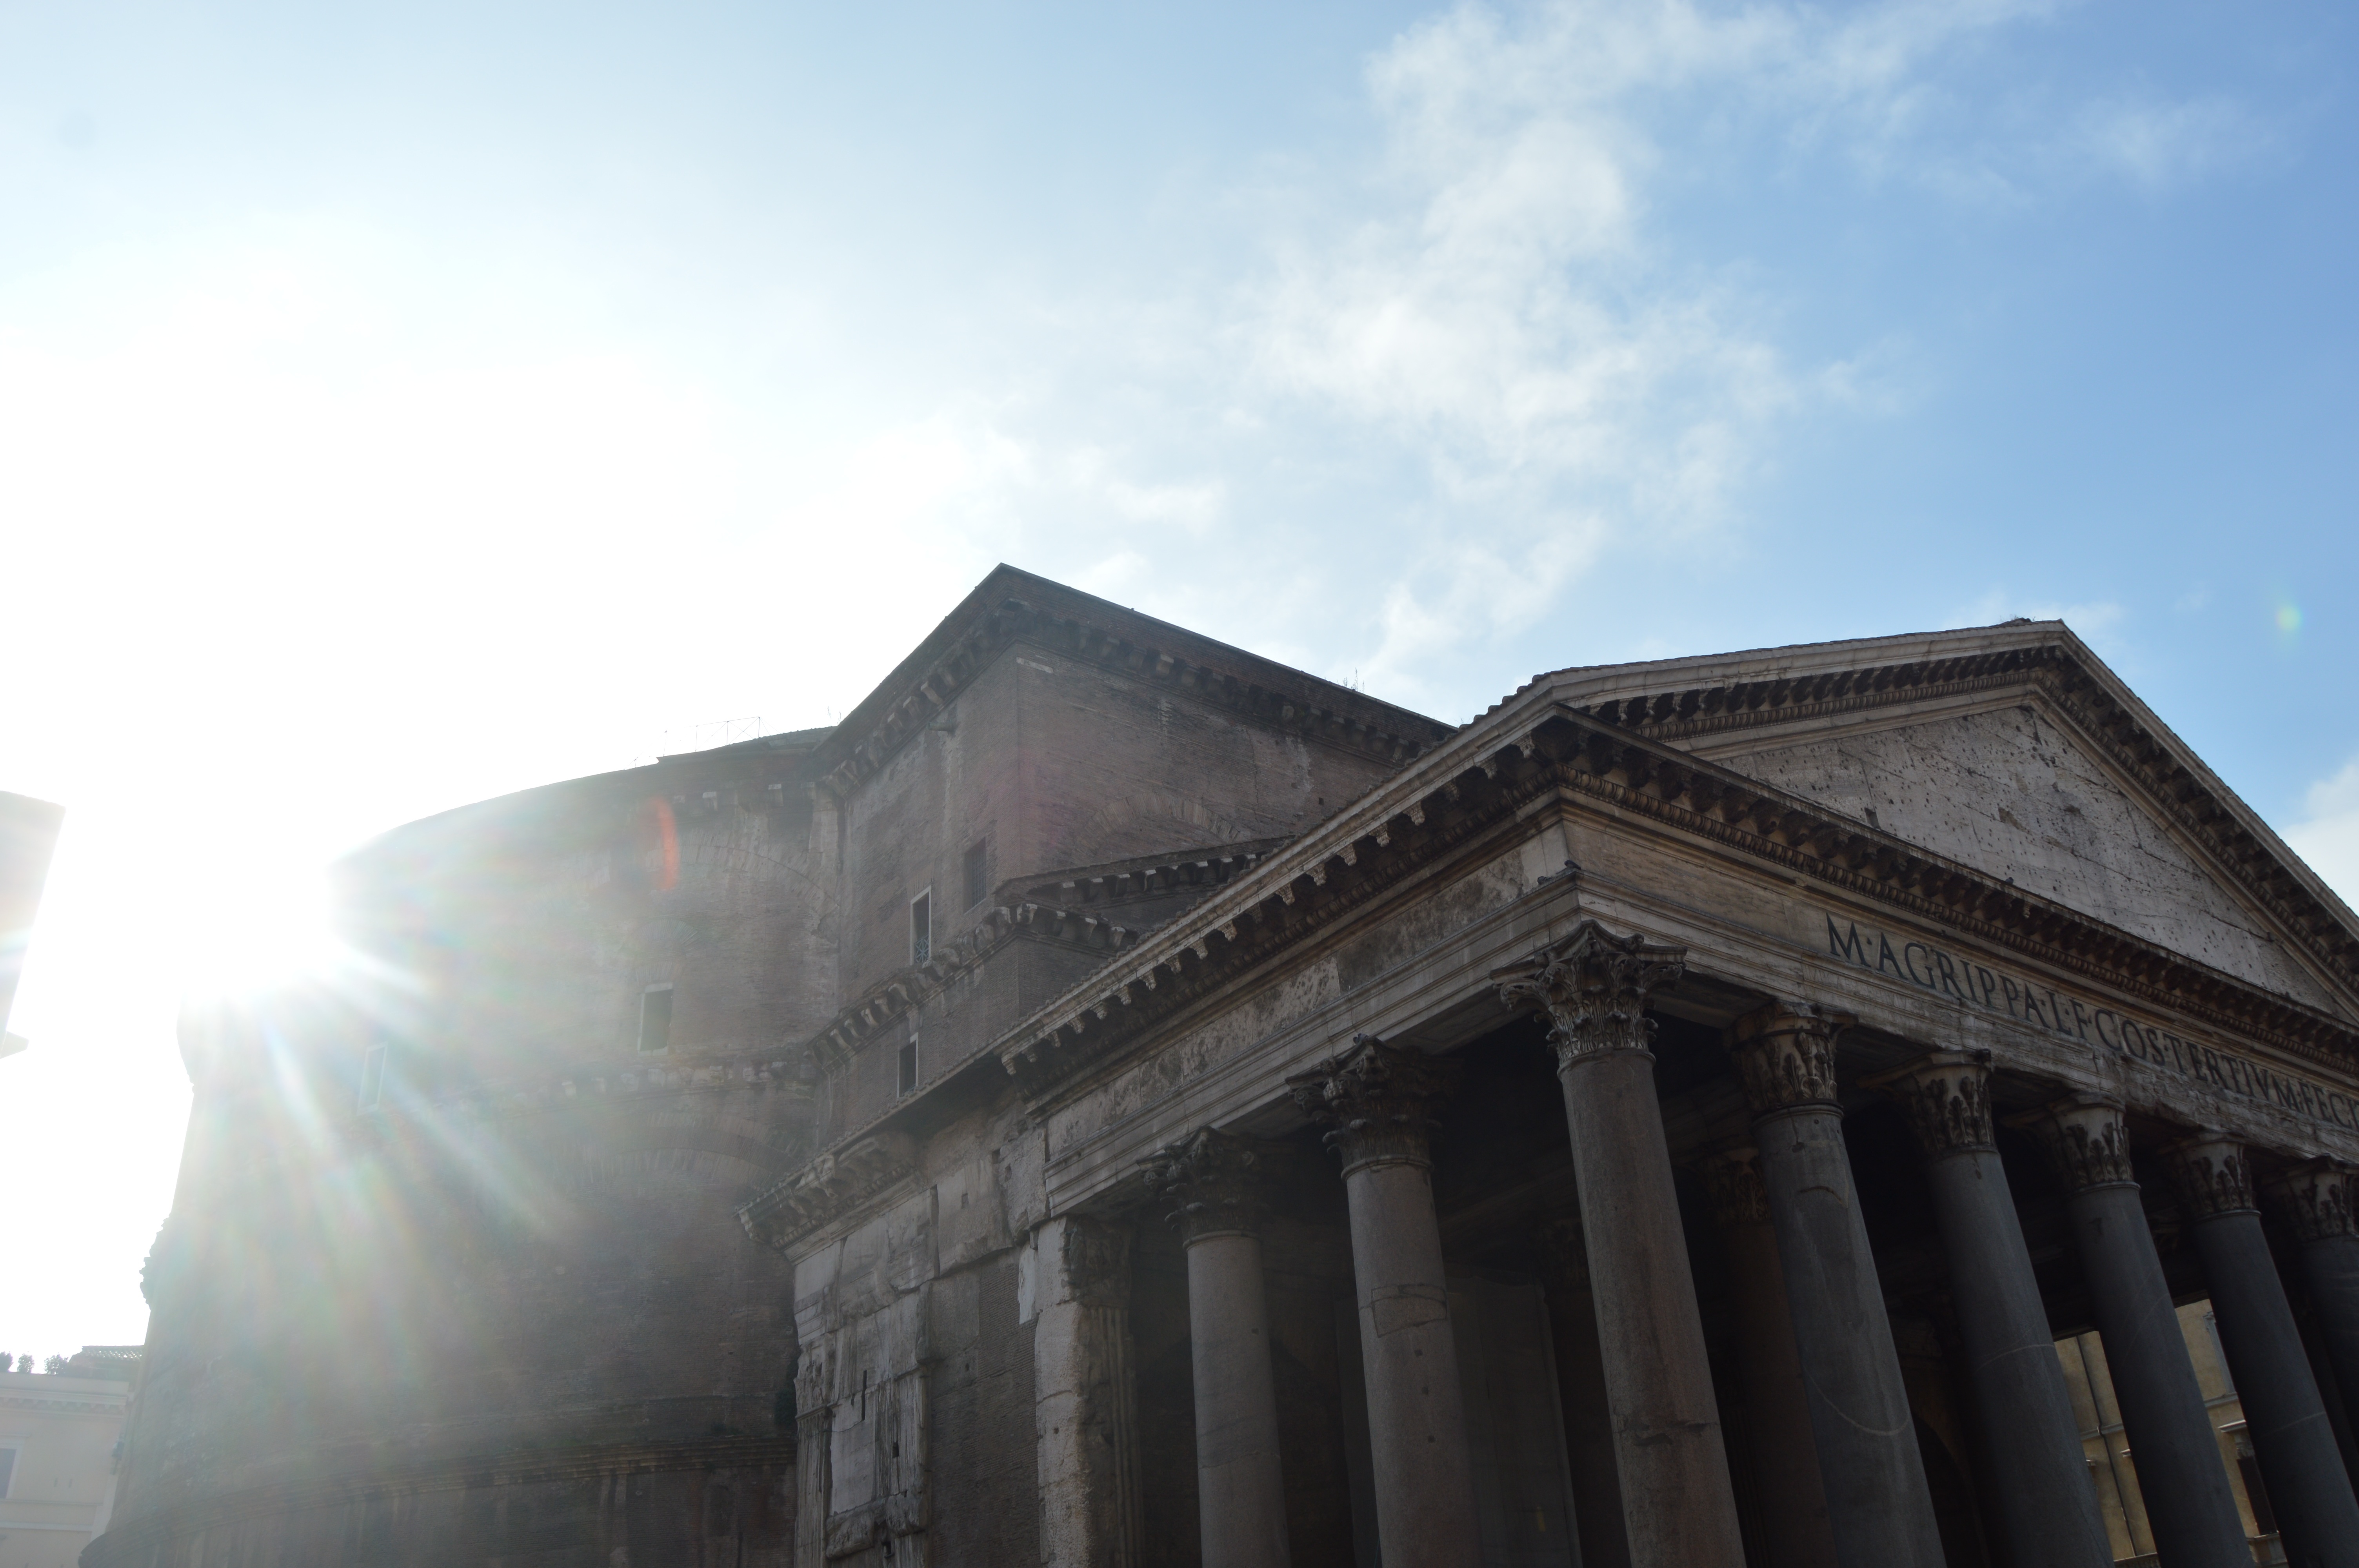
architecture, sky, sunlight, landmark, facade